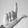
ASL letter: L